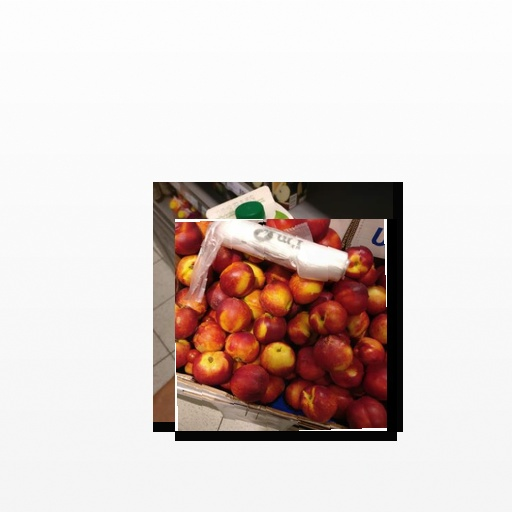
Food items: nectarine, grapefruit_juice